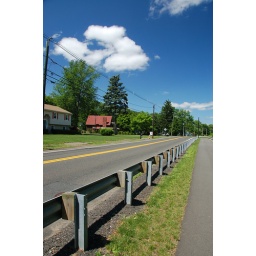
I like the white clouds in this shot, but I wish I had got more of the bike path as in the other shot.